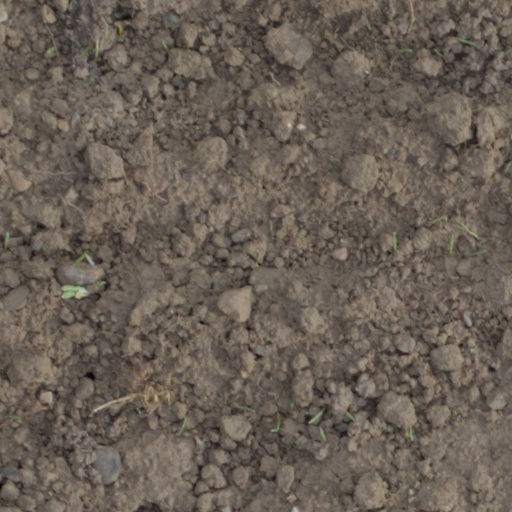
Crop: wheat